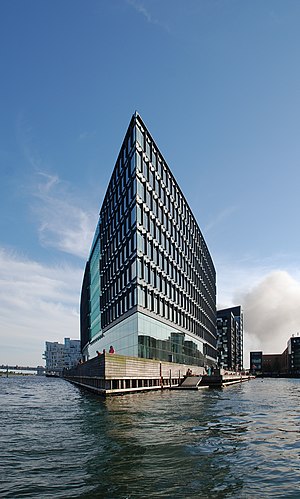
Aller Media
Aller Medias domicil på Havneholmen i København, juli 2013
Der er for få eller ingen kildehenvisninger i denne artikel, hvilket er et problem. Du kan hjælpe ved at angive troværdige kilder til de påstande, som fremføres i artiklen.